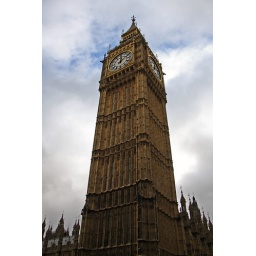
A hint of blue in the sky